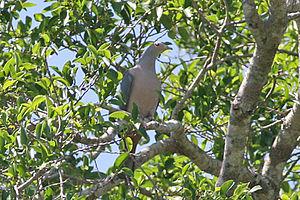
Le Carpophage à tête rose est une espèce d'oiseaux appartenant à la famille des Columbidae.